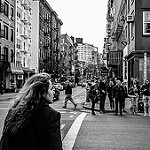
Label: street